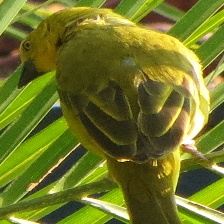
Species: EASTERN GOLDEN WEAVER
Scientific name: PLOCEUS SUBAUREUS